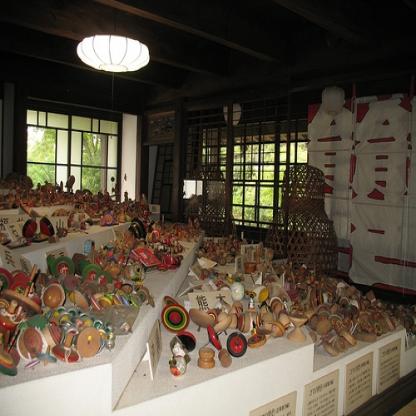
Scene: Indoor